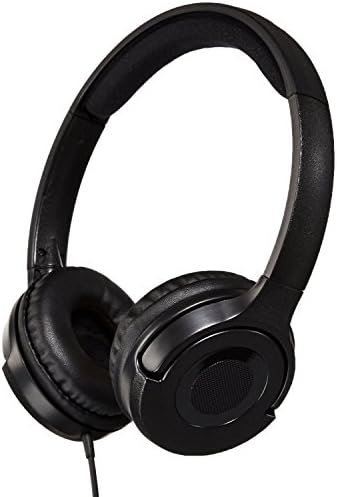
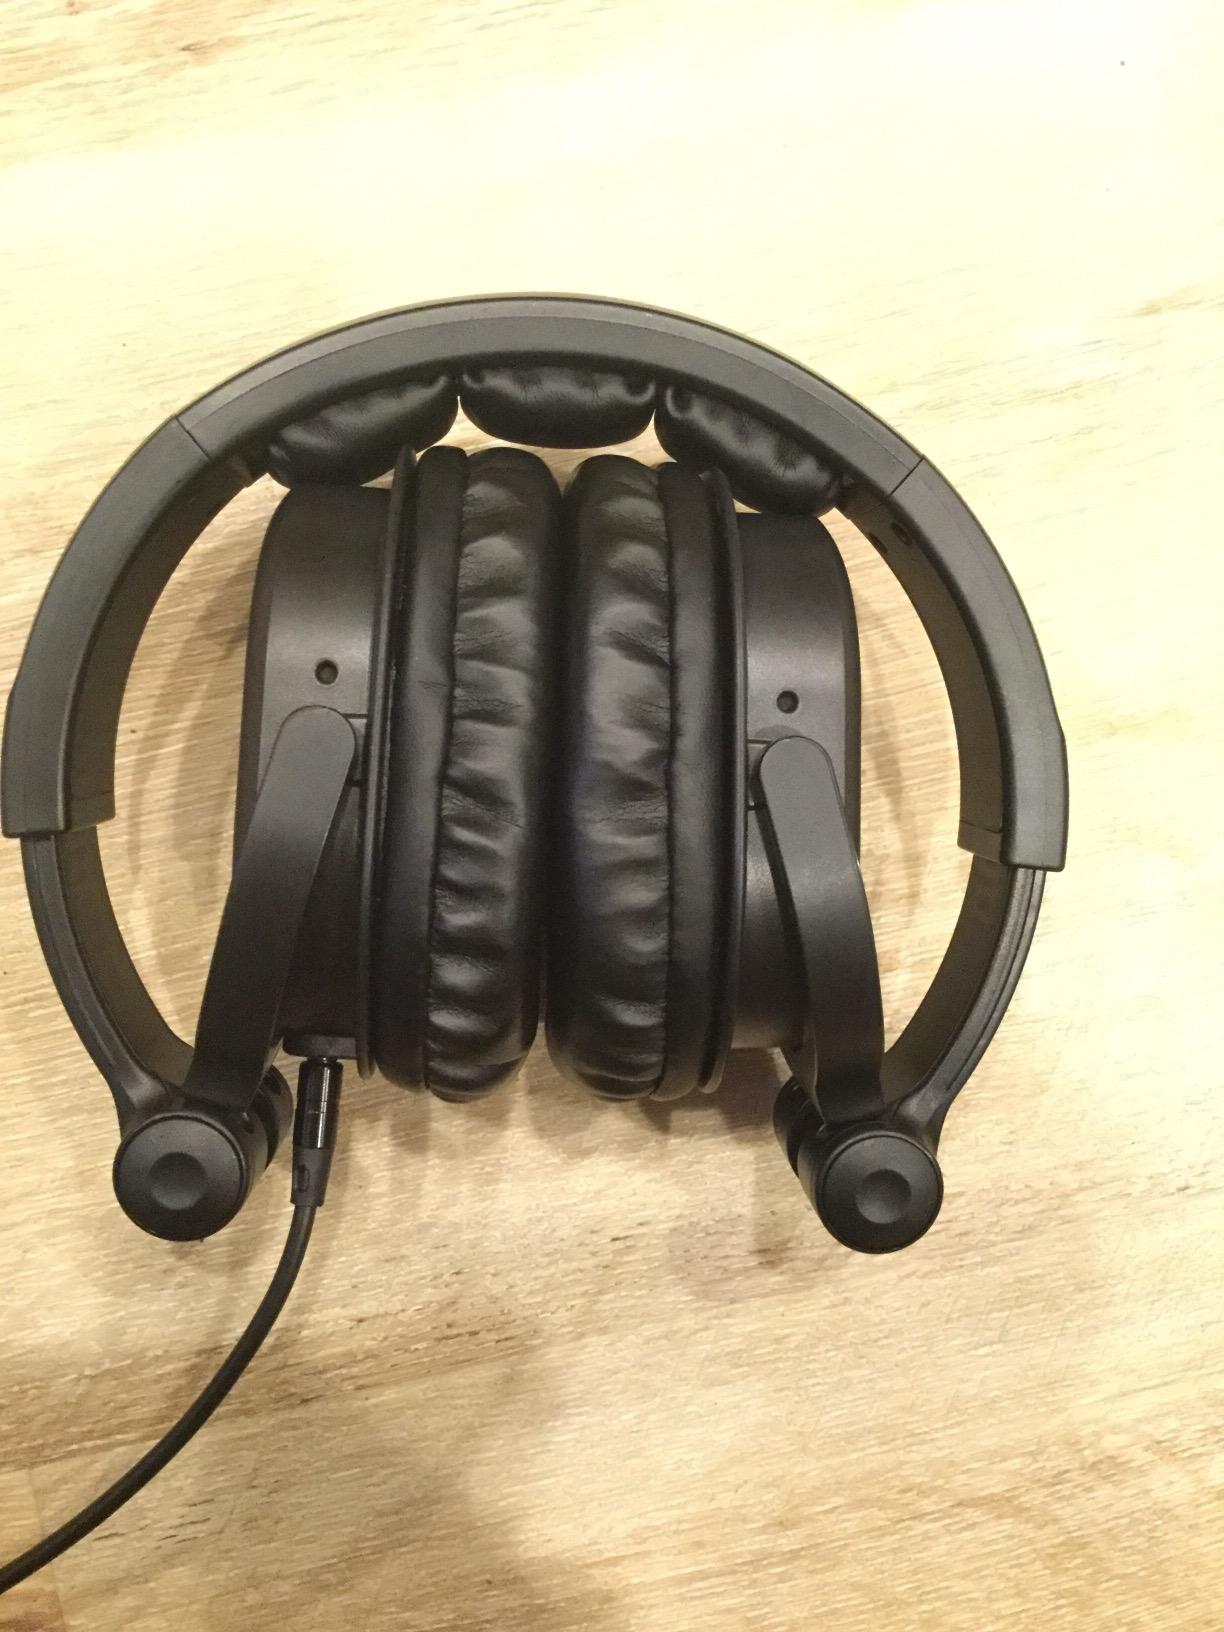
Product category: headphones
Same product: no